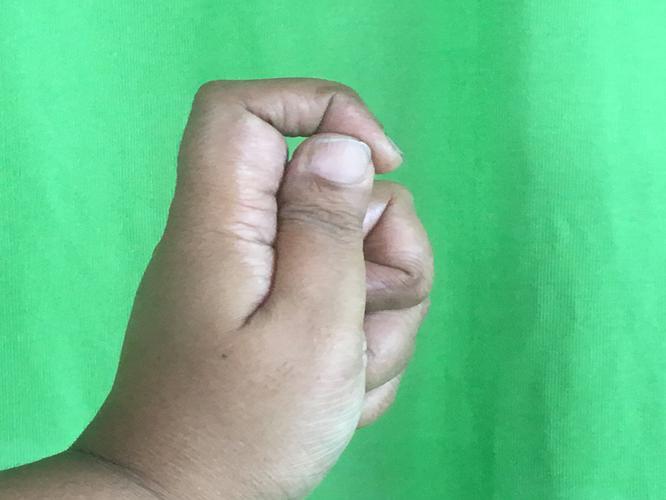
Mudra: Kapith
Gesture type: single_hand